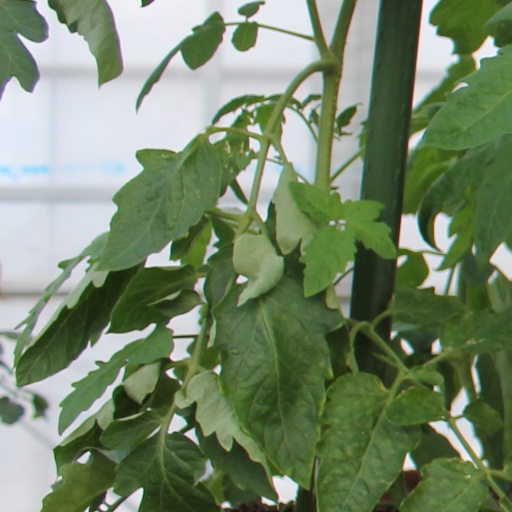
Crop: tomato